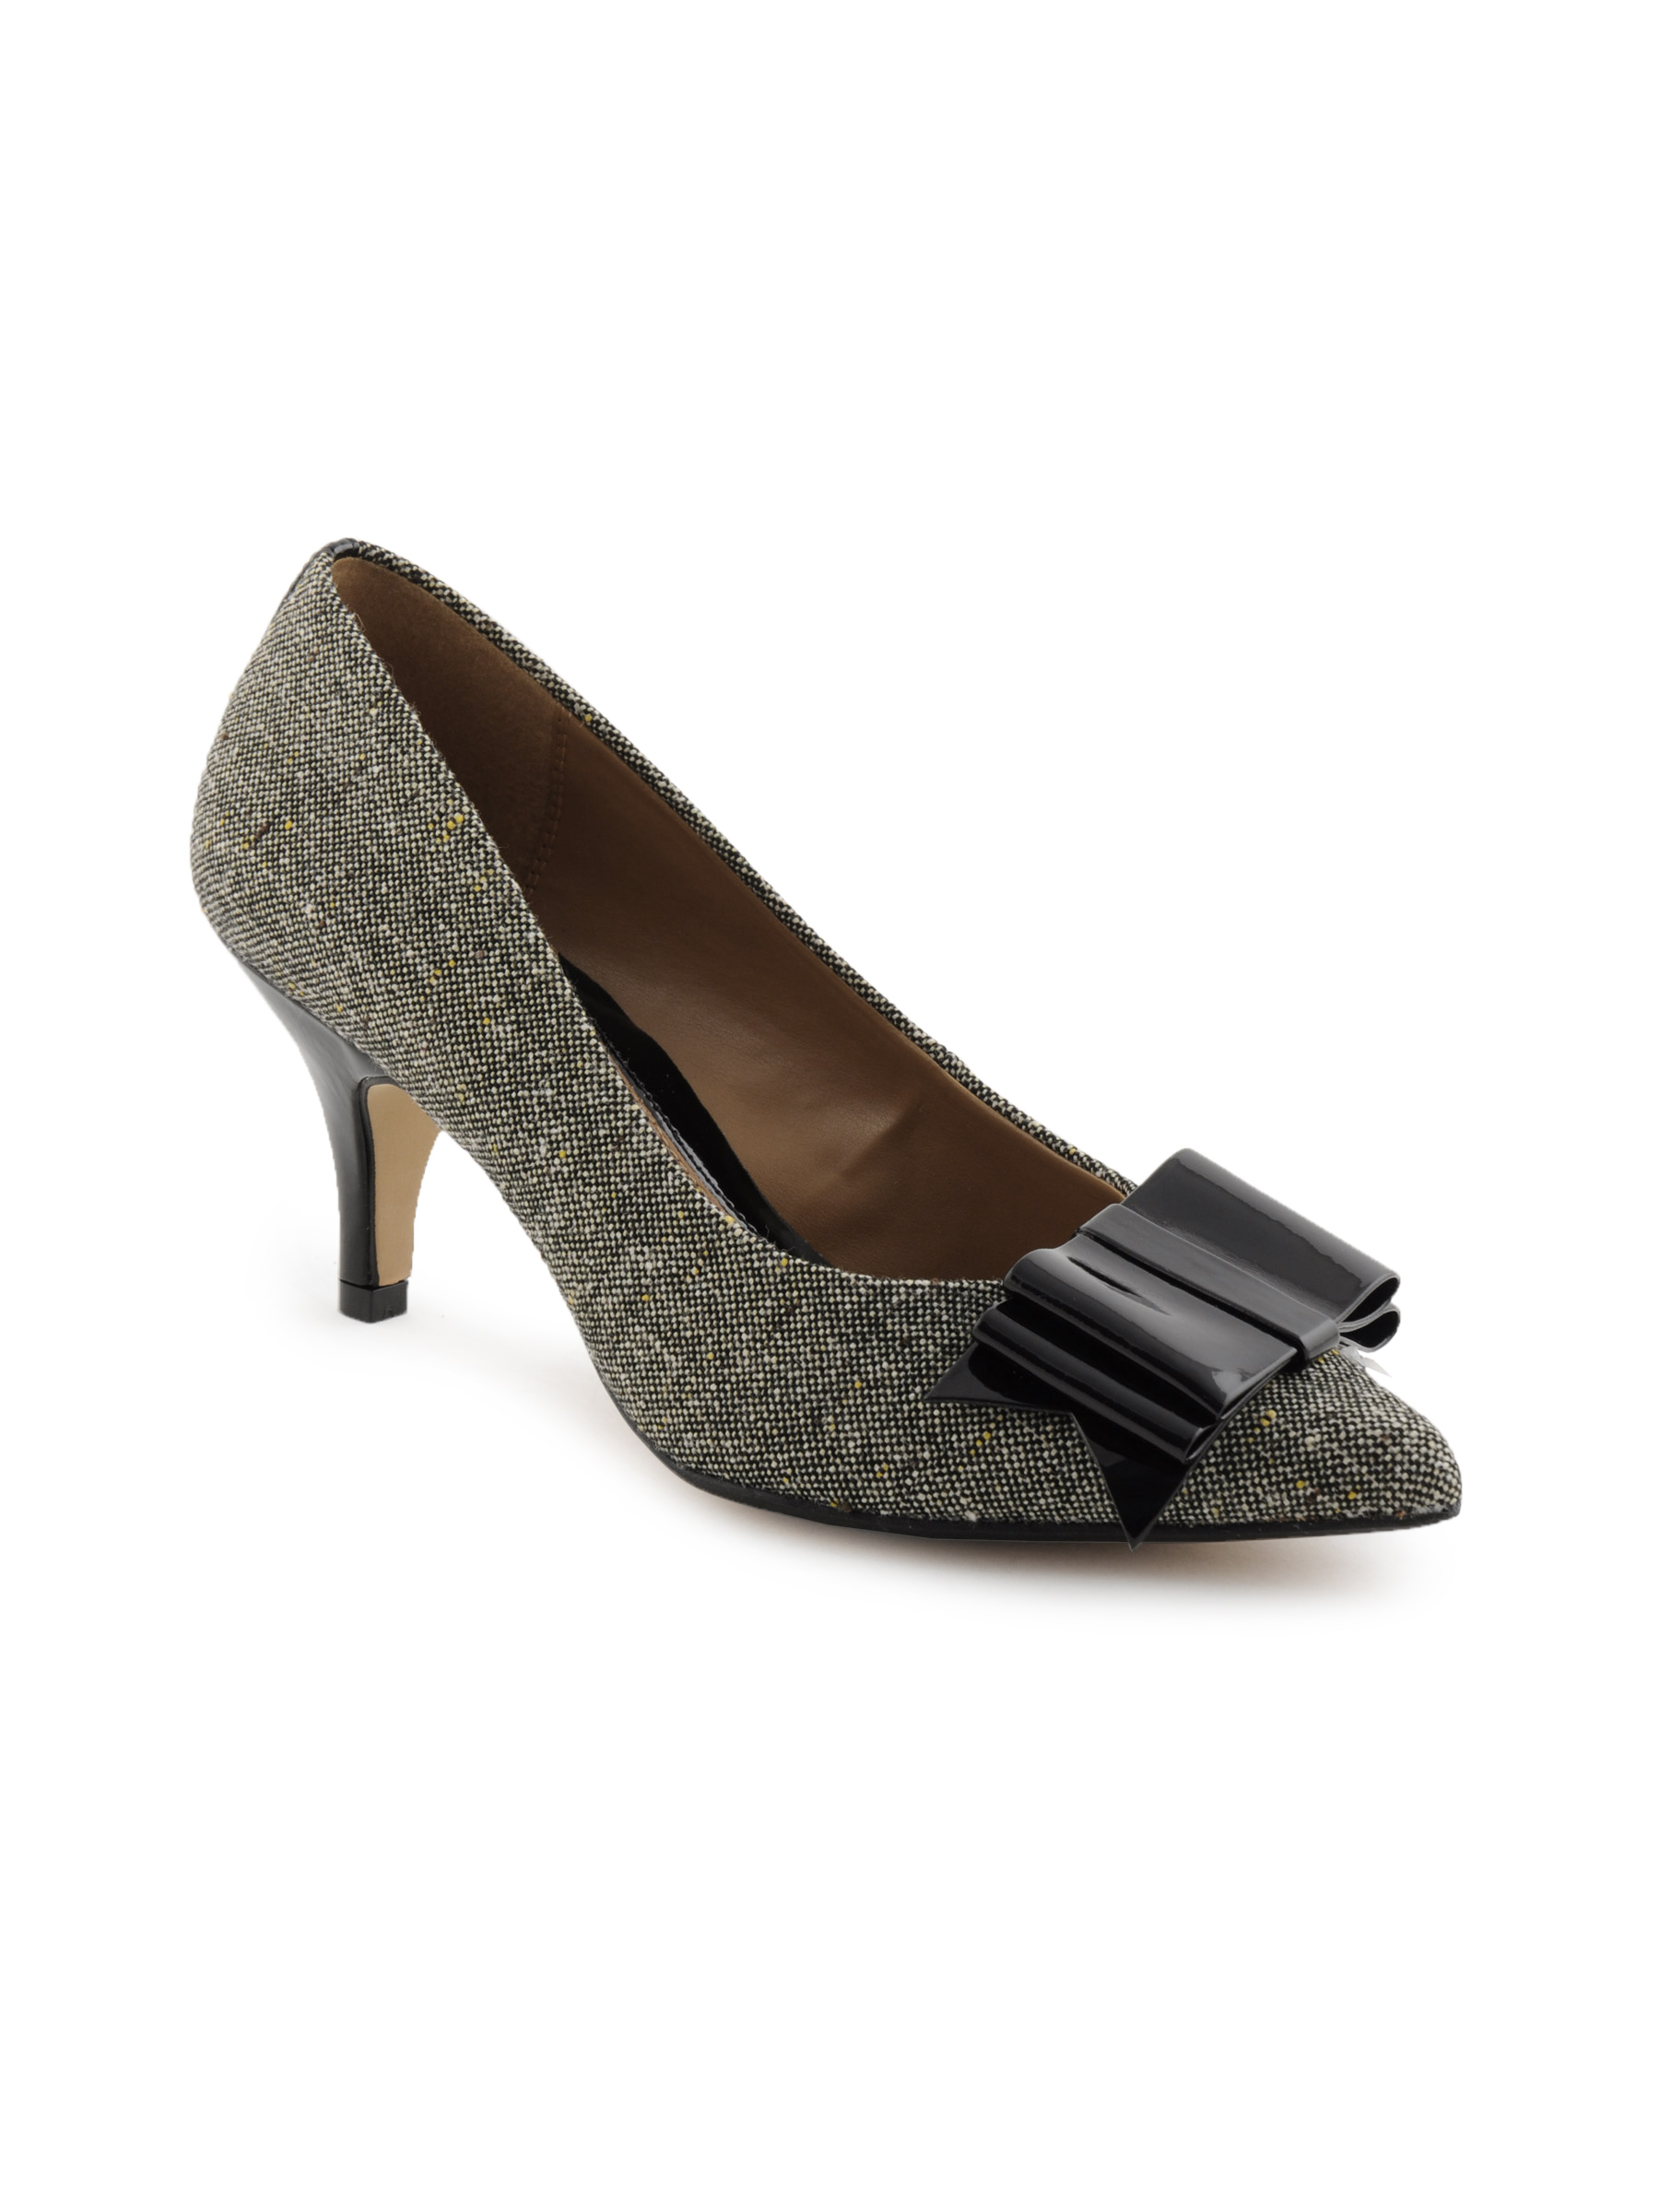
Clarks Women Balti Zing Black Heels
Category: Footwear / Shoes / Heels
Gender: Women
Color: Black
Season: Fall 2012
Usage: Casual